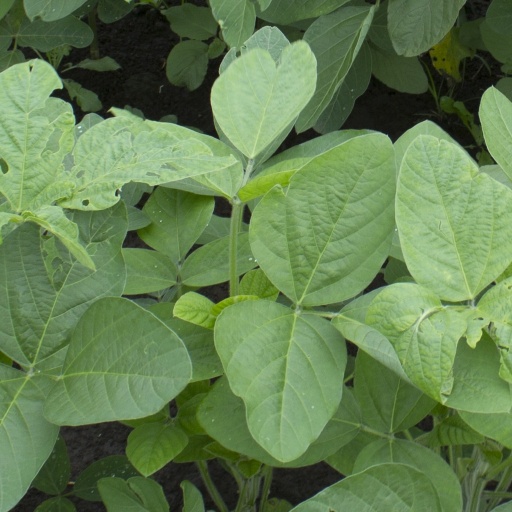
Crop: soybean